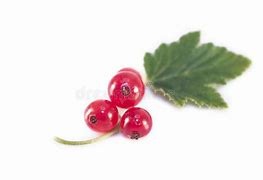
Label: redcurrant